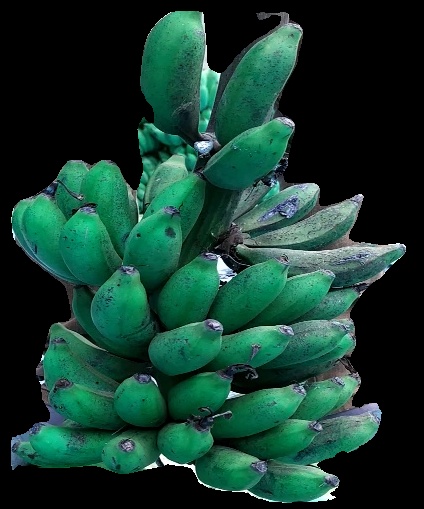
Variety: rasbale
Grade: grade3